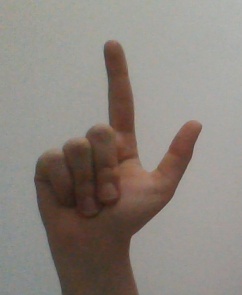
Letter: laam